Billy Lynn's Long Halftime Walk (film)

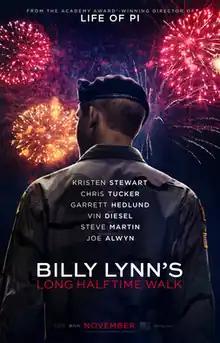
Theatrical release poster

Billy Lynn's Long Halftime Walk is a 2016 war drama film directed by Ang Lee and written by Jean-Christophe Castelli, based on the 2012 novel of the same name by Ben Fountain. The film stars Joe Alwyn, Garrett Hedlund, Kristen Stewart, Vin Diesel, Steve Martin, and Chris Tucker. Principal photography began in April 2015 in Georgia. The film is a co-production between the United States, the United Kingdom, and China.